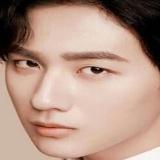
diễn viên Lý Hoành Nghị